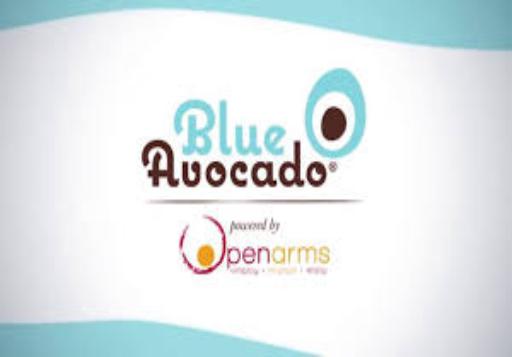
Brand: Blue Avocado
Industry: Others